Gangnam Style

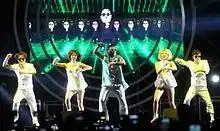
Psy performing "Gangnam Style" during Future Music Festival Asia 2013 at Sepang

Following the release of "Gangnam Style," Psy made several performances on television and at concerts in Korea. Early performances included his appearance on the weekly South Korean music program, "The Music Trend". Psy also performed at several concerts prior to his departure to the United States, including during "The Heumbbeok Show" and the Summer Stand Concert in Seoul. After returning to South Korea, Psy performed "Gangnam Style" during a free concert that he held outside the Seoul City Hall. More than 80,000 fans attended the event, leading to the closure of part of the city center and an increase in subway operations. While Psy was in the US, it was announced that he, as ambassador of the Formula One Korean Grand Prix, would perform "Gangnam Style" at the event during the 2012 edition. At the event Psy taught Formula One drivers Mark Webber and Sebastian Vettel how to perform the dance.